Mario Scelba

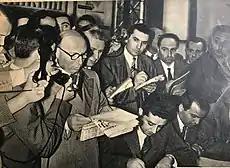
Scelba speaks with journalists in 1953.

During his premiership, he built strong relations with the United States and NATO and resolved many wartime issues notably including the difficult situation in the Free Territory of Trieste. A few months before, former prime minister Pella risked an open conflict with Josip Tito's Yugoslavia, Scelba instead pursued a diplomatic way, which brought to the sign of the "London Memorandum" on 5 October 1954. The deal gave the former "Zone A" with Trieste to Italy for ordinary civil administration, and "Zone B", which had already had a Communist government since 1947, to Yugoslavia.